A Religious History of the American People

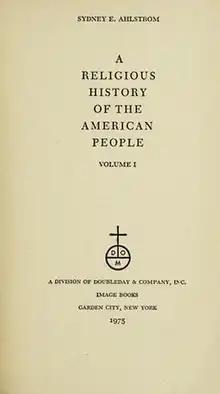

A Religious History of the American People (1st edition 1972, 2nd edition 2004) is a book by Sydney E. Ahlstrom and published by Yale University Press. The first edition was 1,158 pages in length, the second 1,192. The book has been widely reviewed and well-received, including positive mentions in both "Christianity Today" and "Christian Century". The book has been noted for its readability, accuracy, and importance.